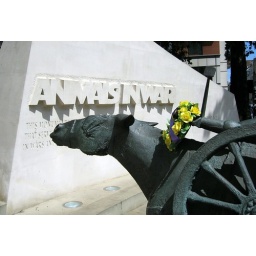
A small bouquet of yellow and purple flowers add poignancy to Hyde Park memorial for Animals in War.